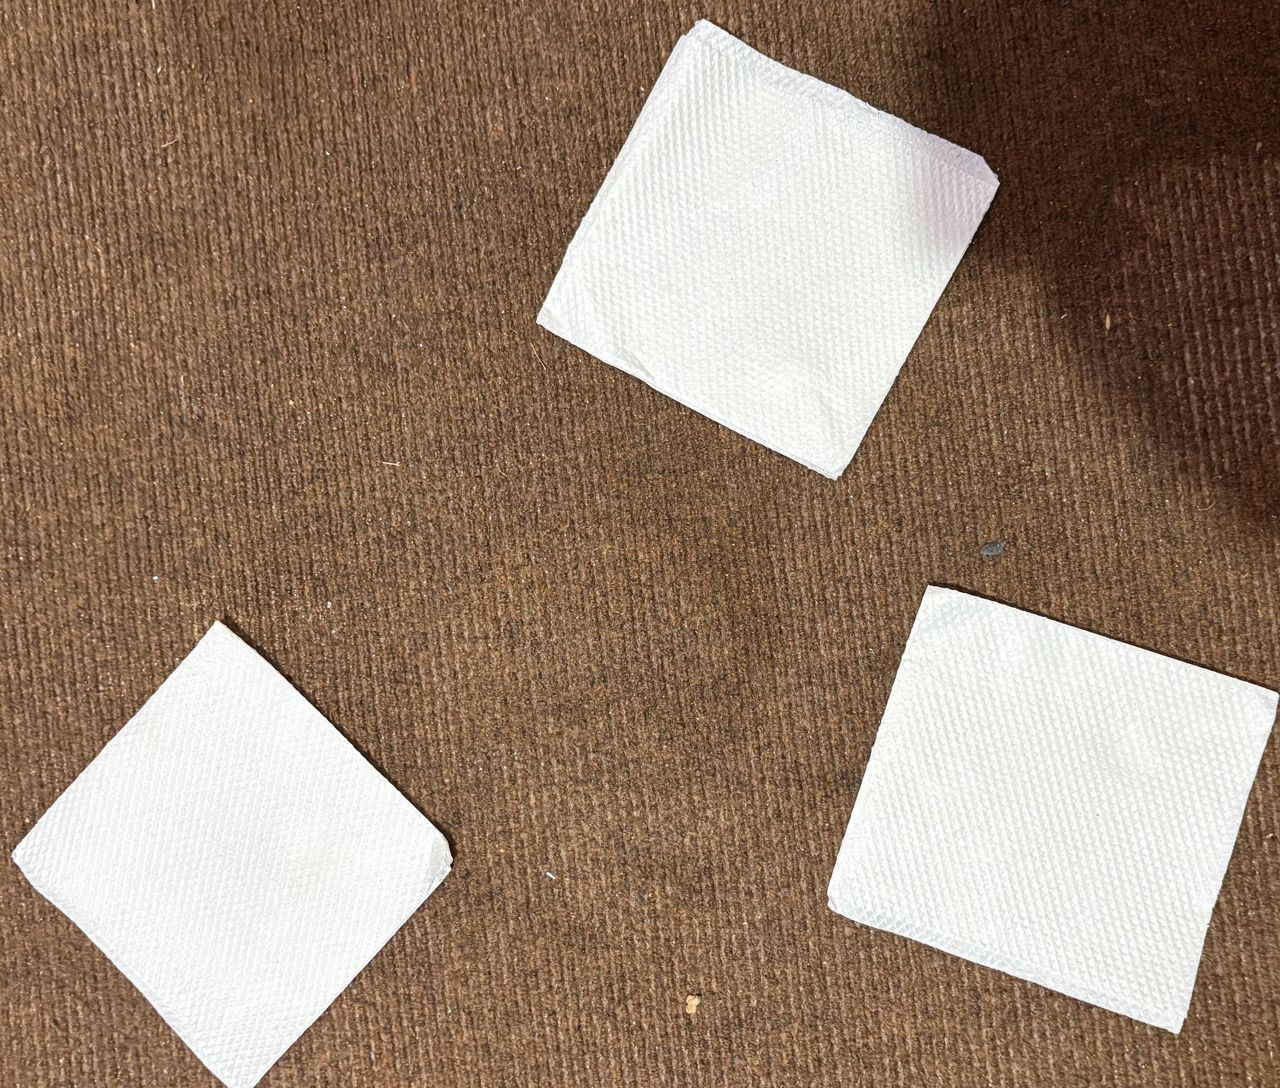
Label: paper